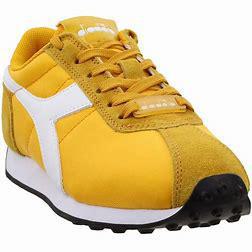
Brand: Diadora
Model: 100